Francisco Javier Cruz

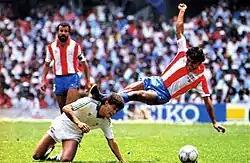
Cruz (in white) and Cabañas during Mexico's 1986 FIFA World Cup match against Paraguay

"El Abuelo" Cruz also played several games with Mexico, including the 1986 FIFA World Cup quarterfinal against West Germany in the Estadio Universitario of Monterrey. In extra time, he scored a goal that the referee annulled due to an offside ruling involving another player. The game ended on penalty kicks with Mexico eliminated.